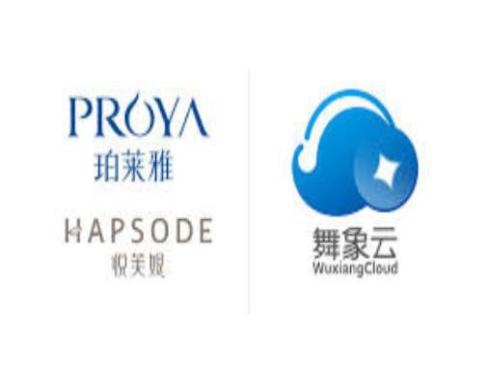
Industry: Necessities